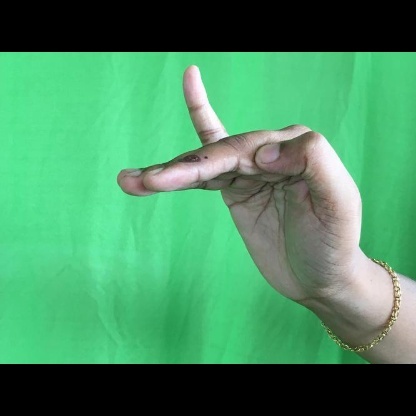
Mudra: Hamsapaksha